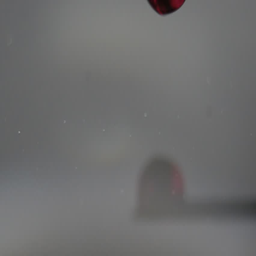
close up macro of drop of blood is dropped into the water